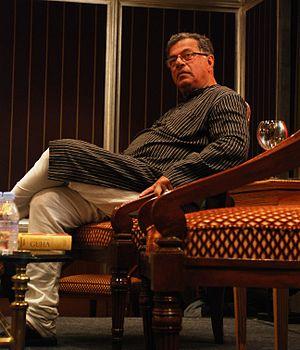
Girish Karnad était un acteur, réalisateur, metteur en scène, dramaturge, écrivain et boursier Rhodes indien.